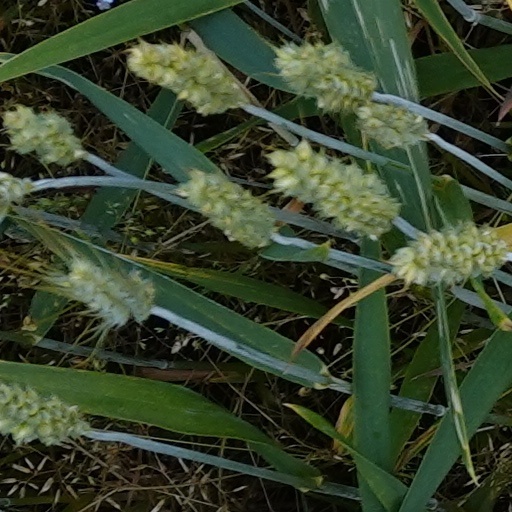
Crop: wheat